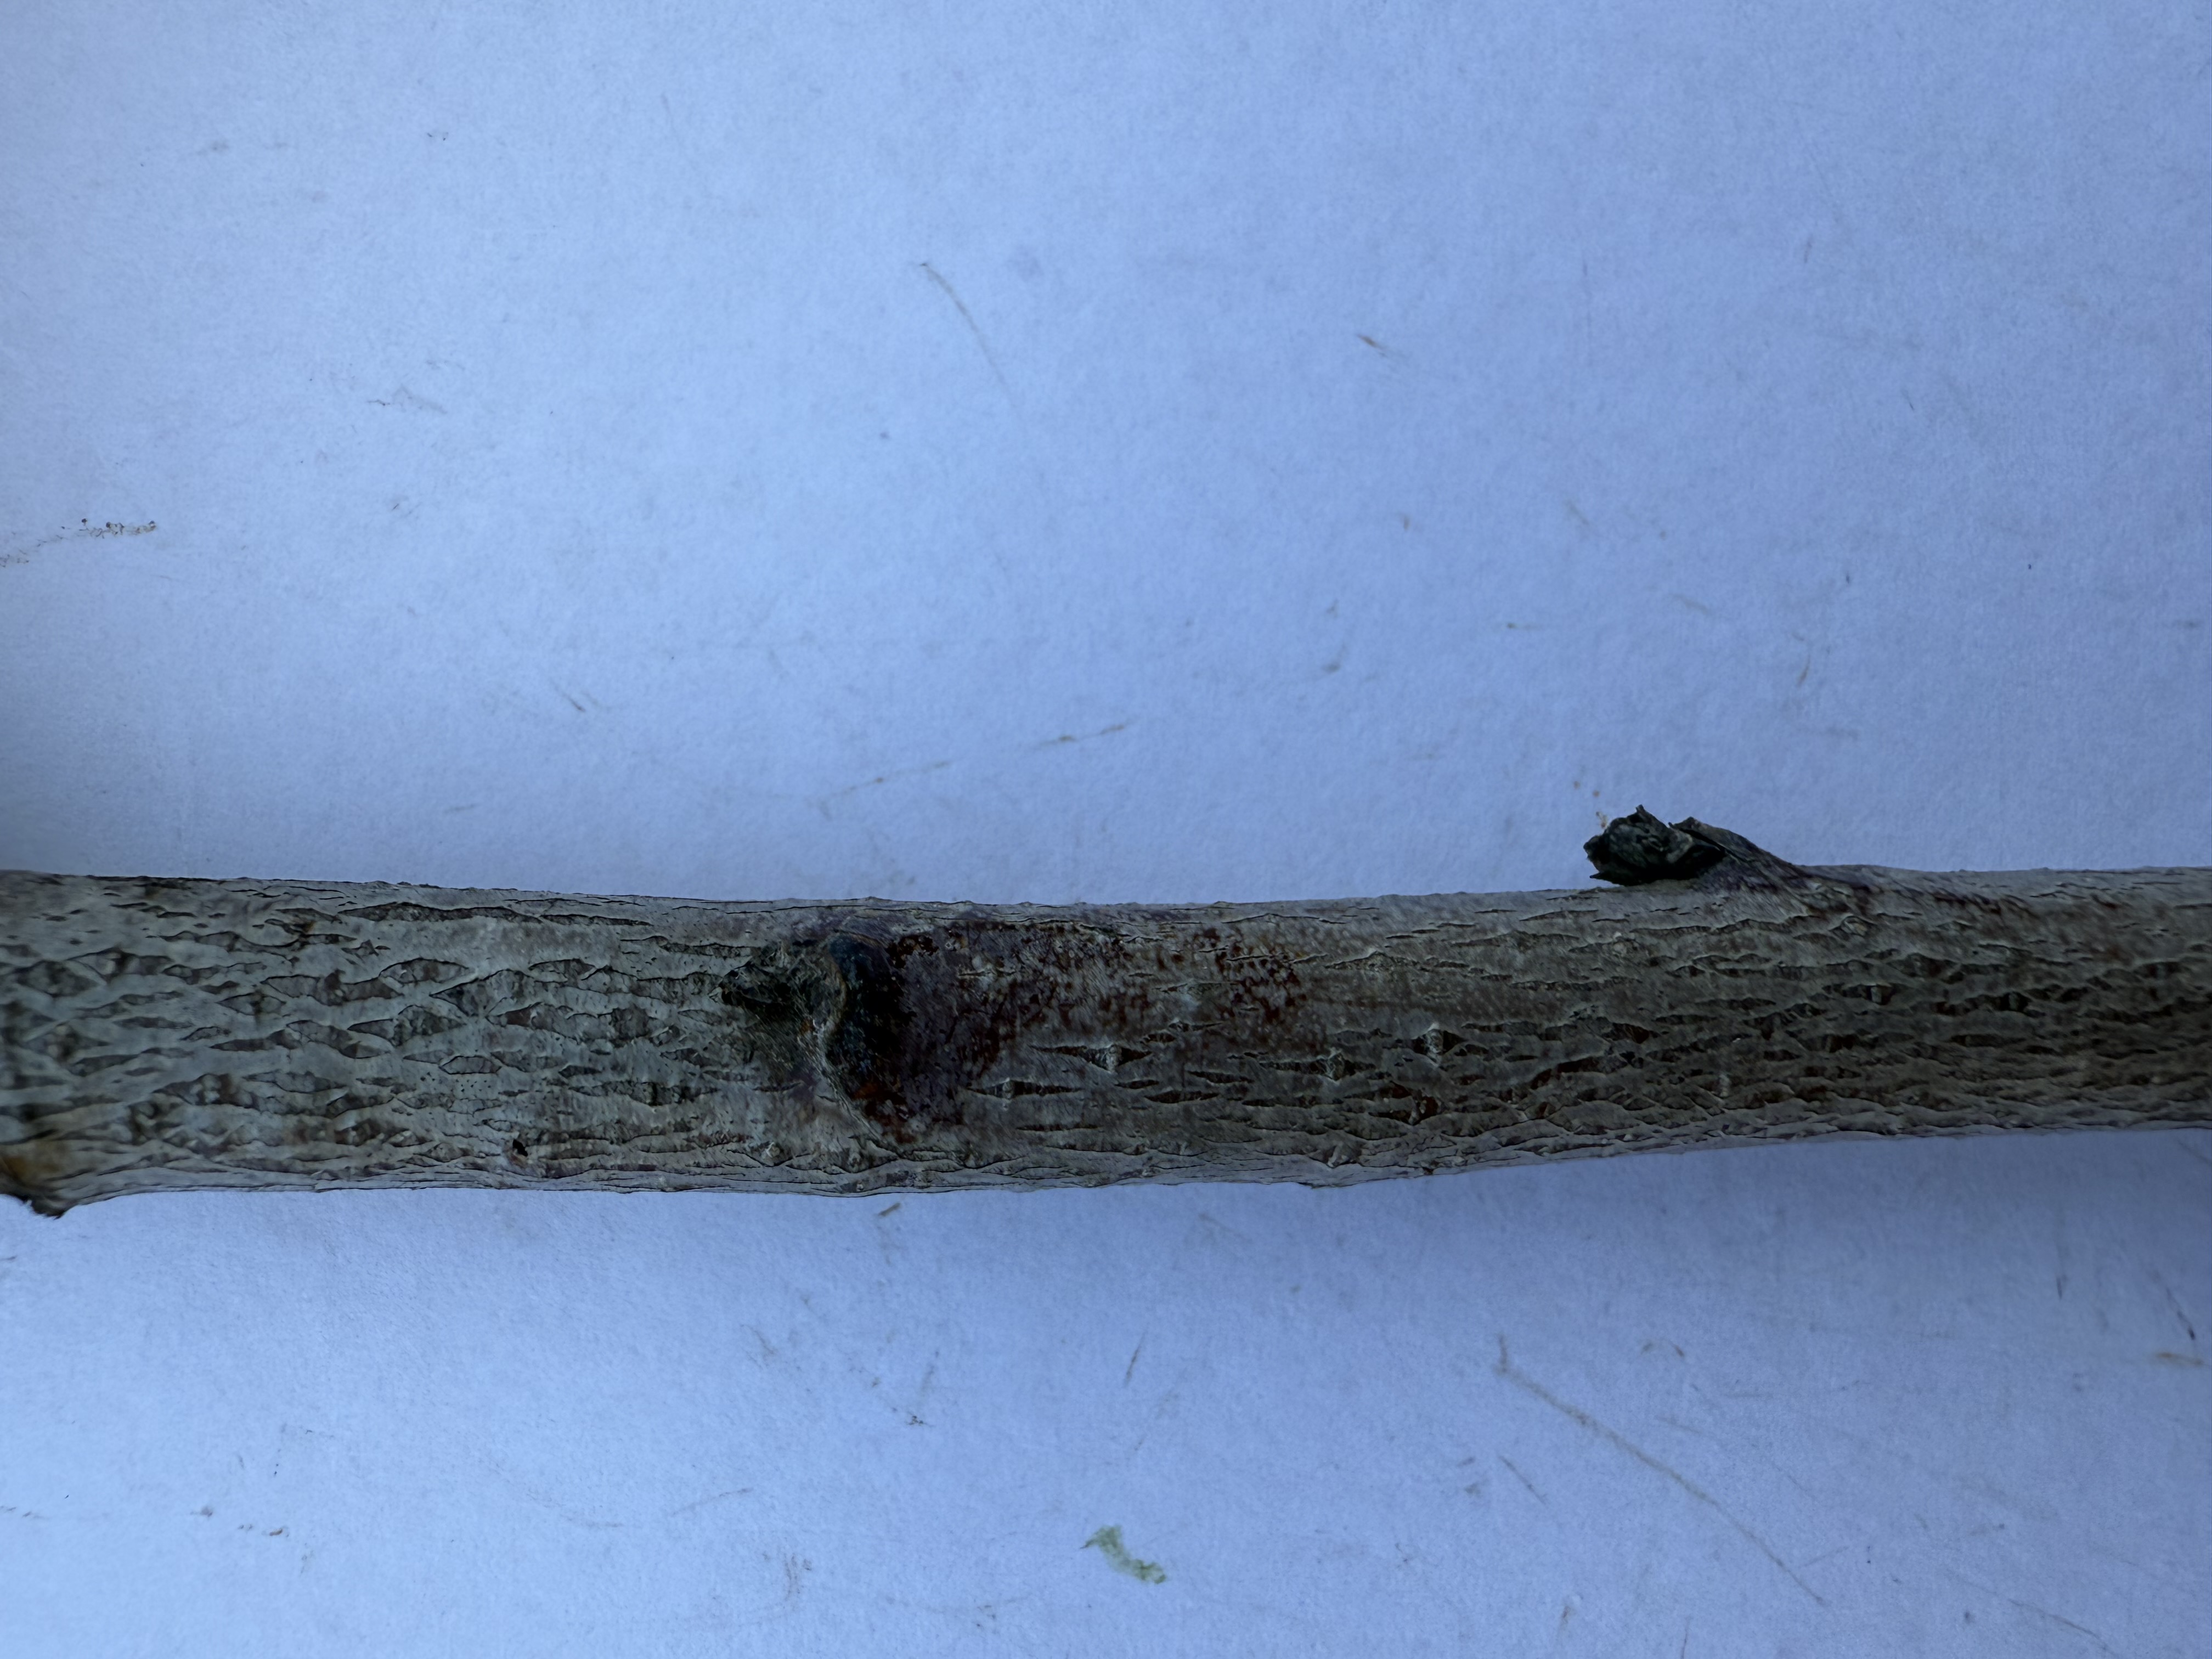
Variety: Duke Blueberry